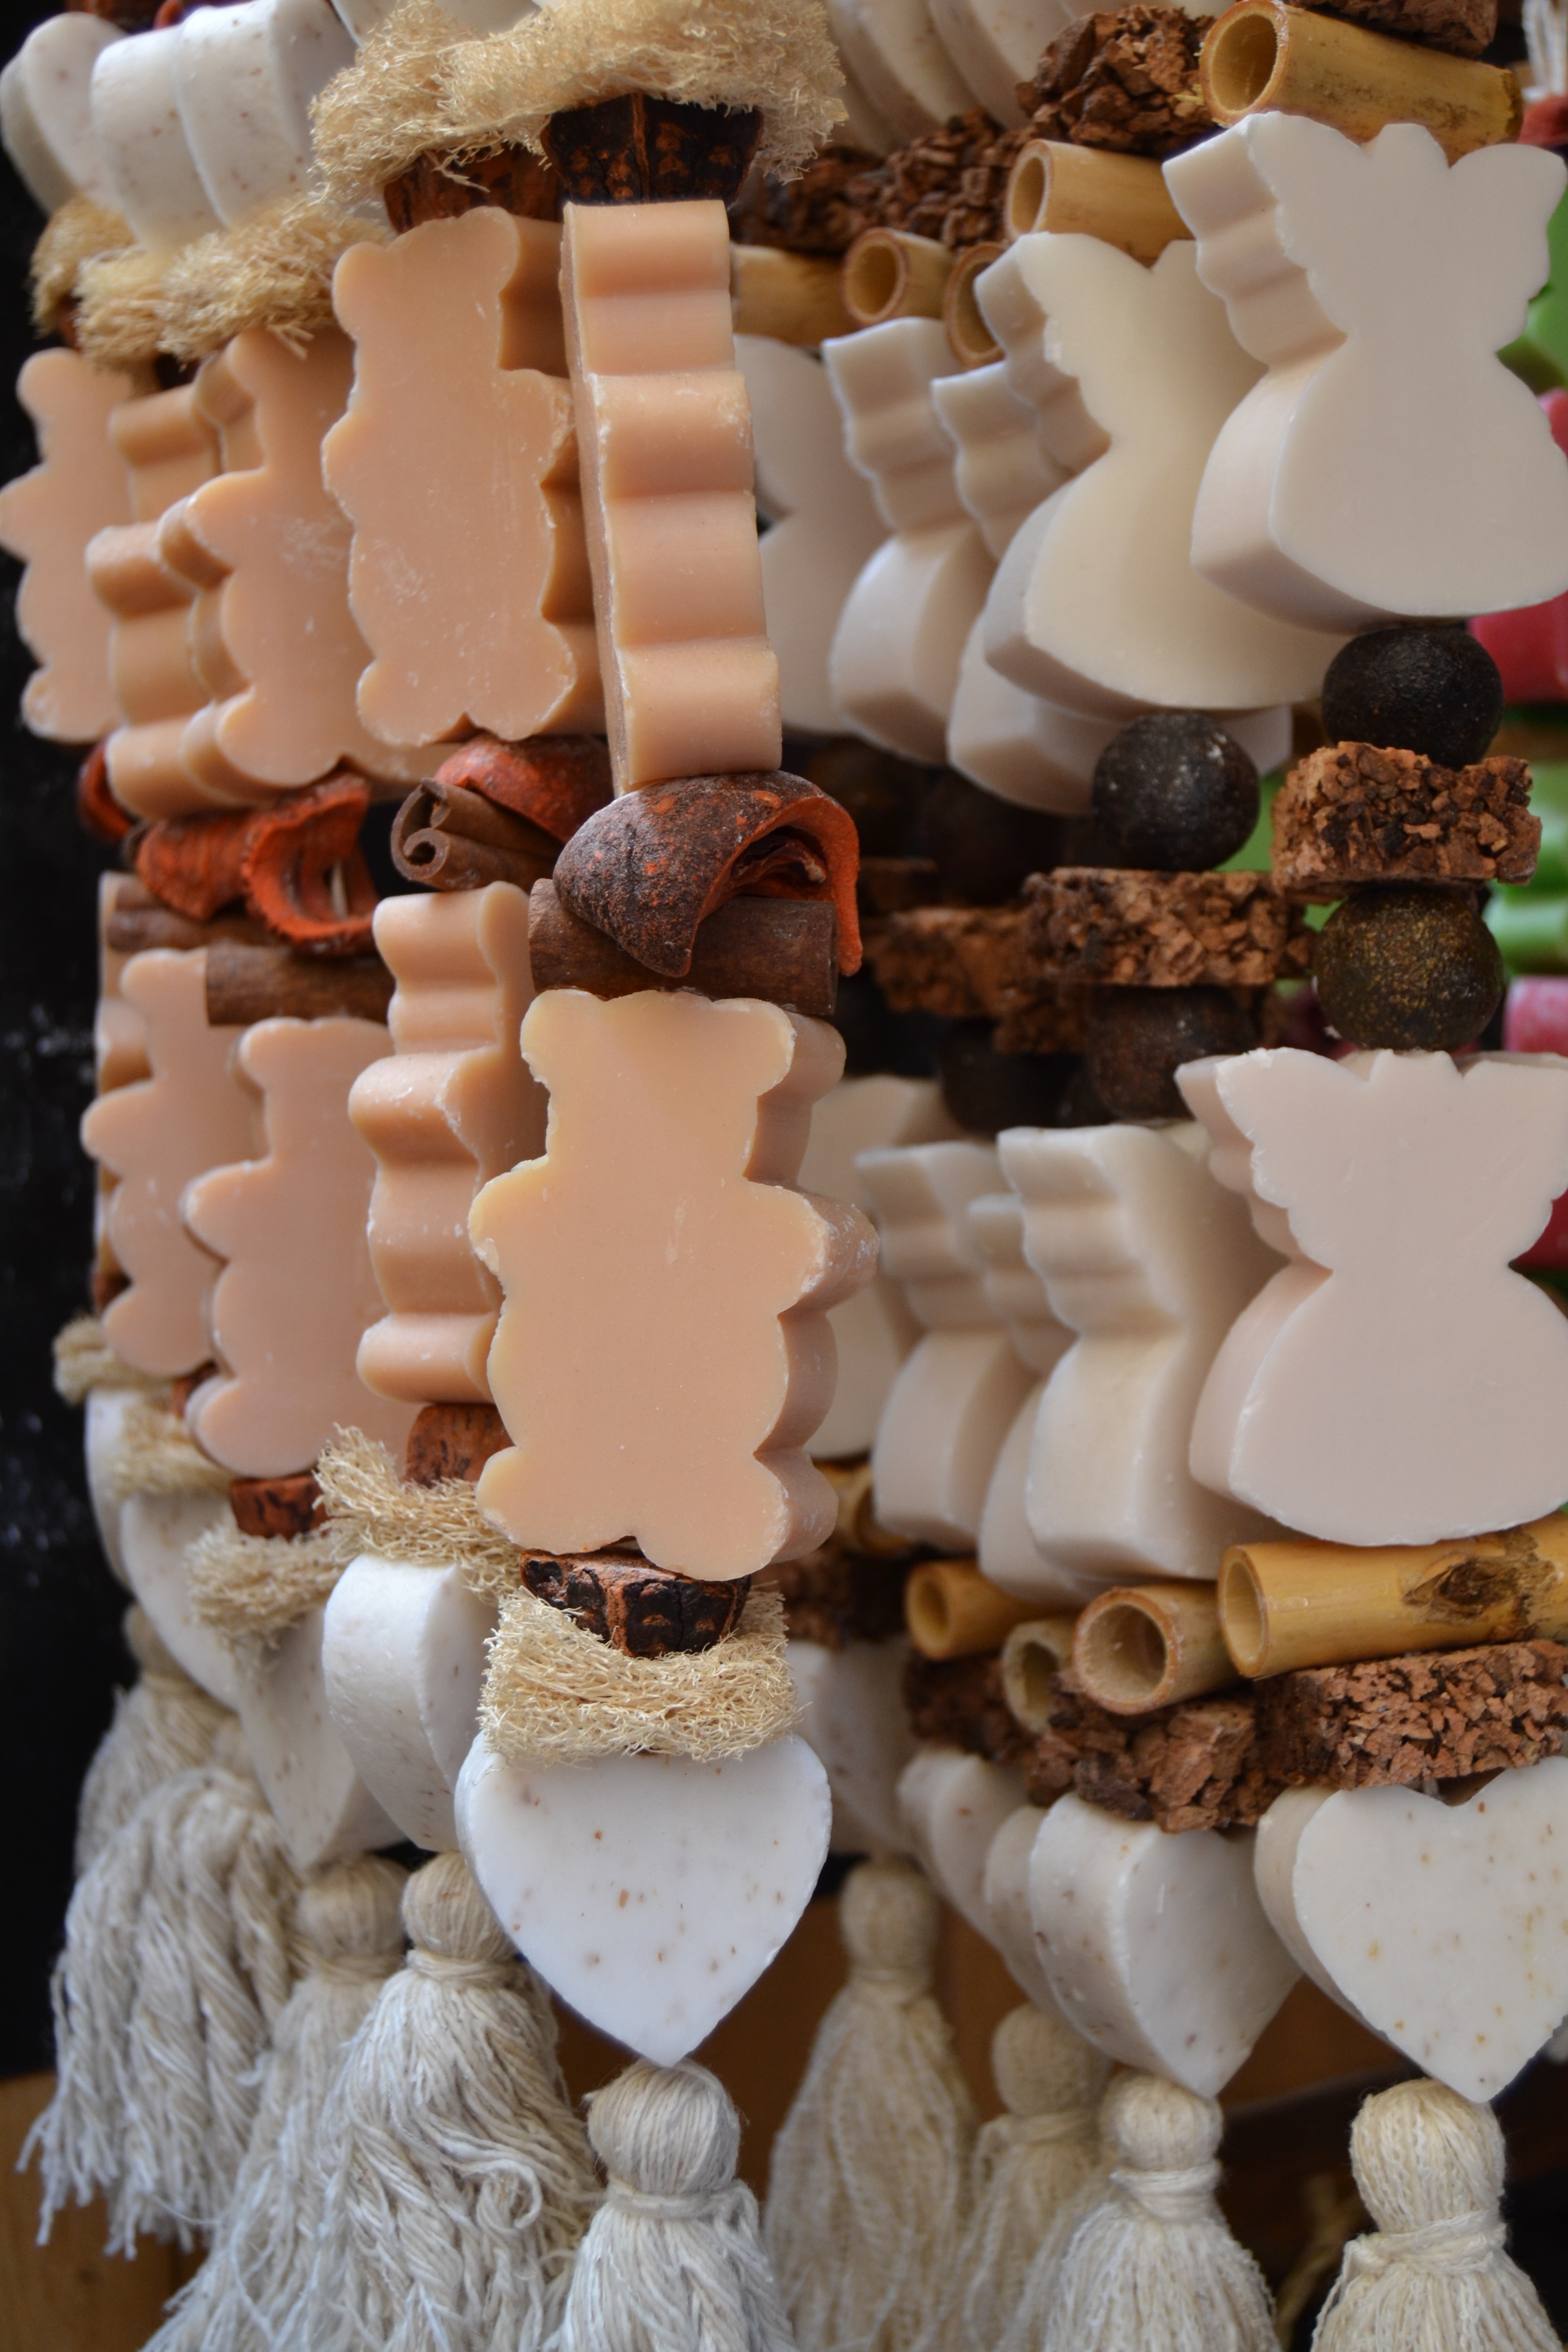
france, food, color, wash, colorful, chocolate, baking, dessert, cool image, icing, soap, provence, cool photo, sweetness, fragrance, flavor, south of france, torte, mitbringsel, aix en provence, buttercream, petit four